Border Security: Canada's Front Line

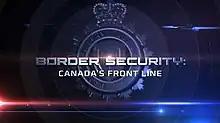
Title card

Border Security: Canada's Front Line is a Canadian reality television series that aired from 2012 to 2014. The series, produced by Force Four Entertainment for National Geographic Channel Canada, is a Canadian adaptation of the Australian reality series "" and depicted the work of Canada Border Services Agency officers at airports, land crossings, and international mail centres.